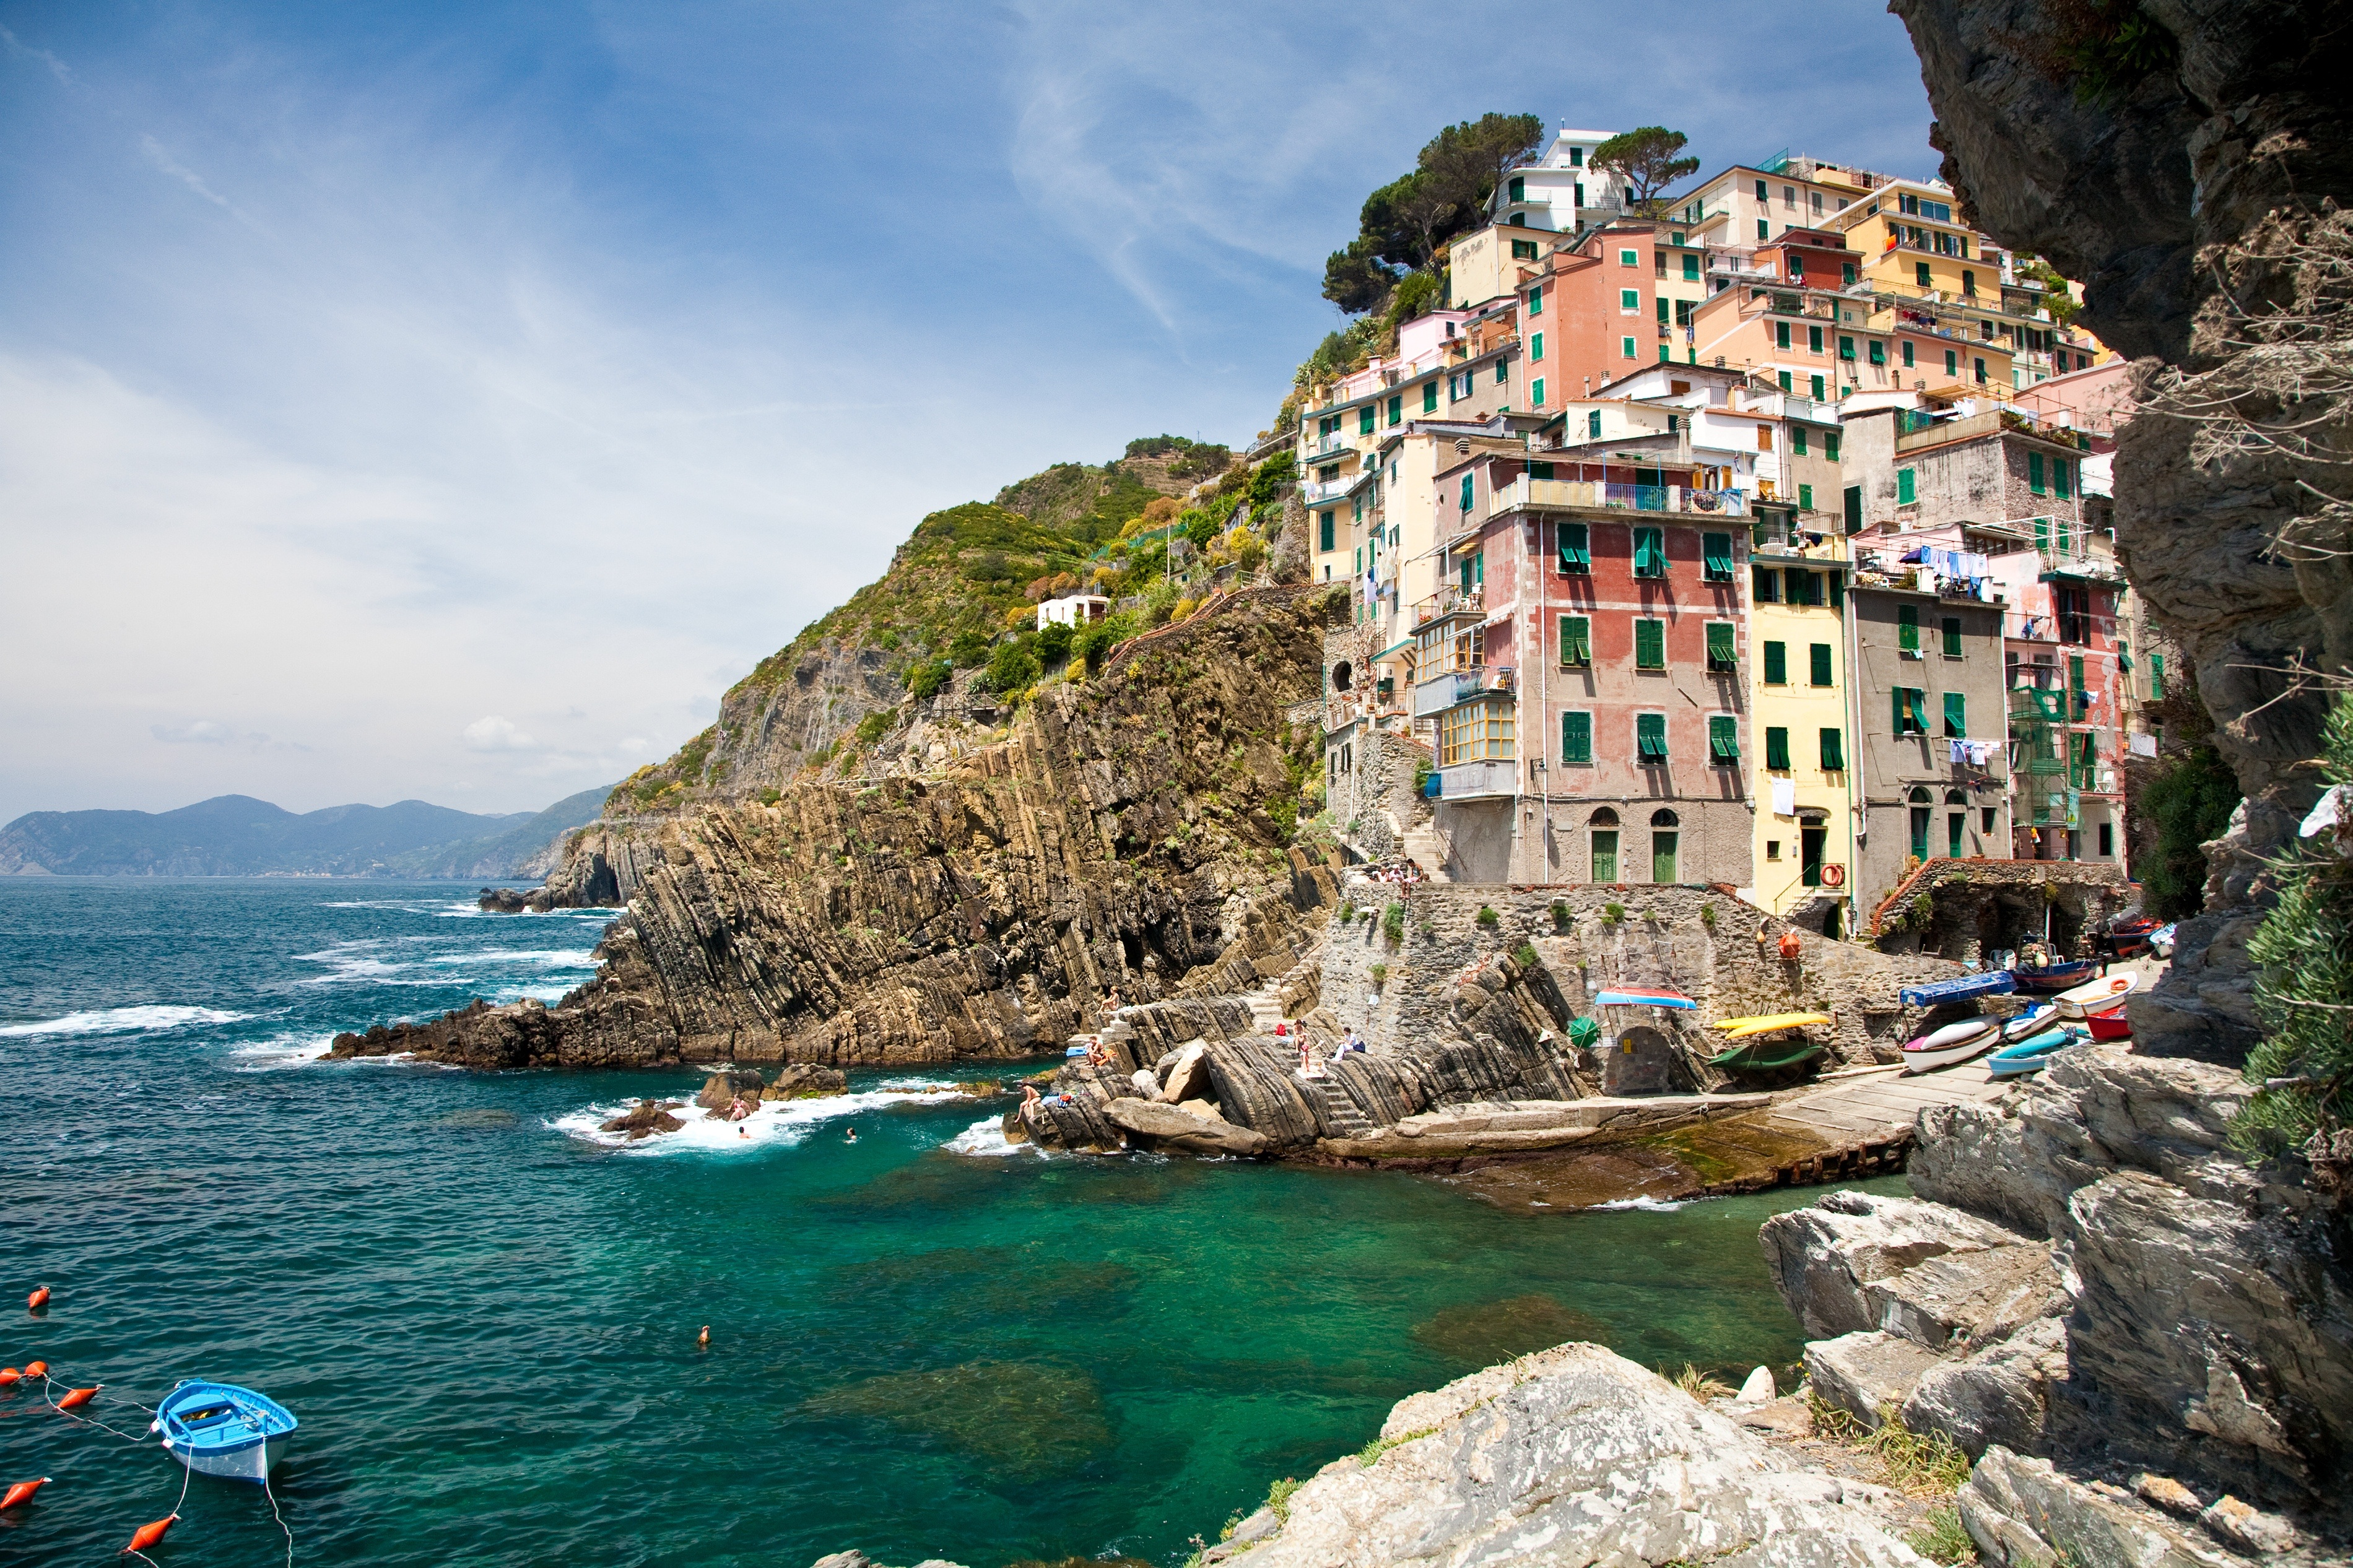
beach, sea, coast, ocean, town, vacation, cliff, cove, mediterranean, vehicle, bay, island, italy, tourism, terrain, body of water, cape, terra, liguria, landform, cinque, riomaggiore, geographical feature, cinque terra